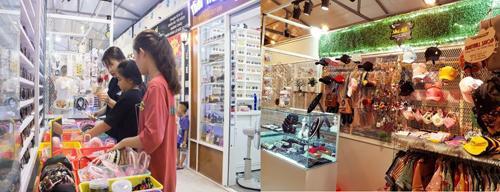
có ba cô gái đang đứng cùng nhau ở bên một kệ hàng